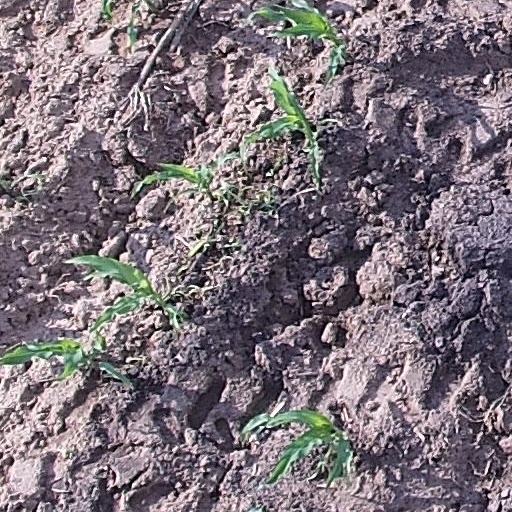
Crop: maize; corn